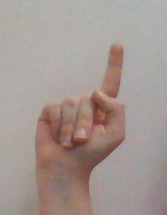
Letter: bb